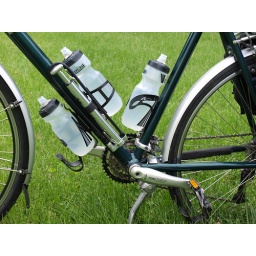
Nashbar touring bike with butterfly bars in full touring dress with Burley Nomad trailer